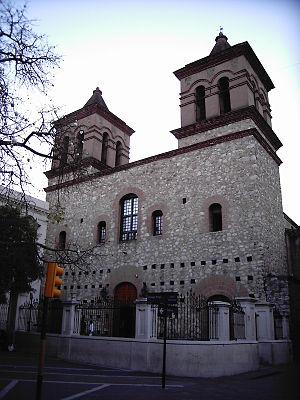
L'église de la Compagnie de Jésus à Córdoba en Argentine a été construite entre 1645 et 1654, et achevée en 1671.
Cet article recense les monuments historiques de la province de Córdoba, en Argentine.
Córdoba, est une ville du centre-nord de l’Argentine. C'est la capitale de la province de Córdoba. La cathédrale Notre-Dame de l'Assomption de Córdoba est aussi le siège d'un archidiocèse catholique et donc le centre de la province ecclésiastique correspondante. Deuxième ville la plus peuplée d'Argentine, c'est également un important centre culturel, économique, financier, et compte une forte population étudiante.